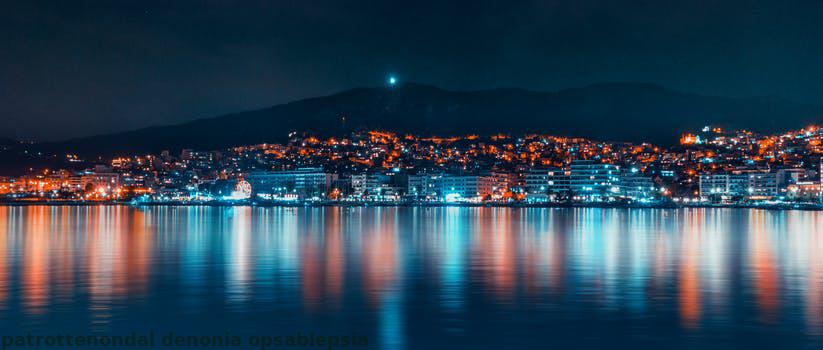
Label: Watermark